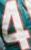
Number: 4